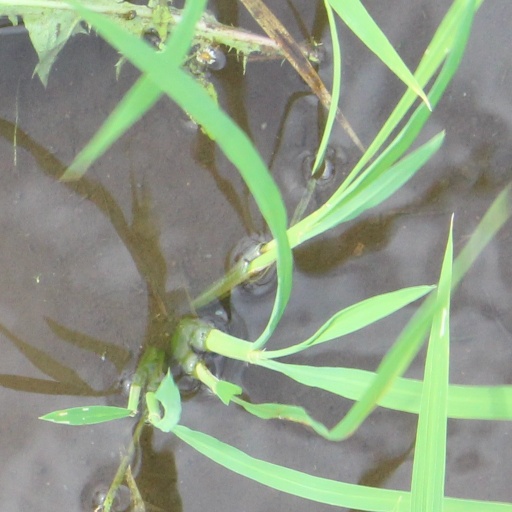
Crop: rice